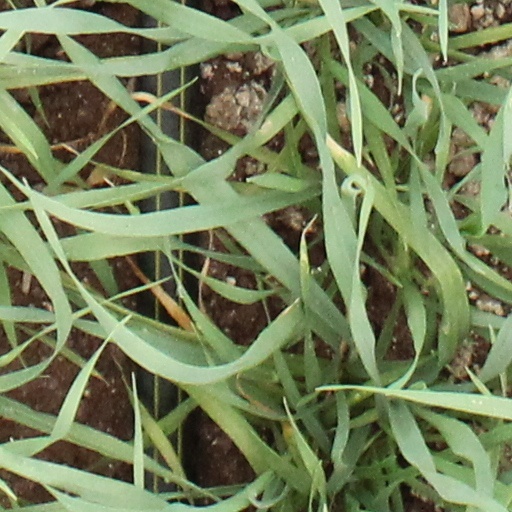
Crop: wheat